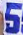
Number: 5